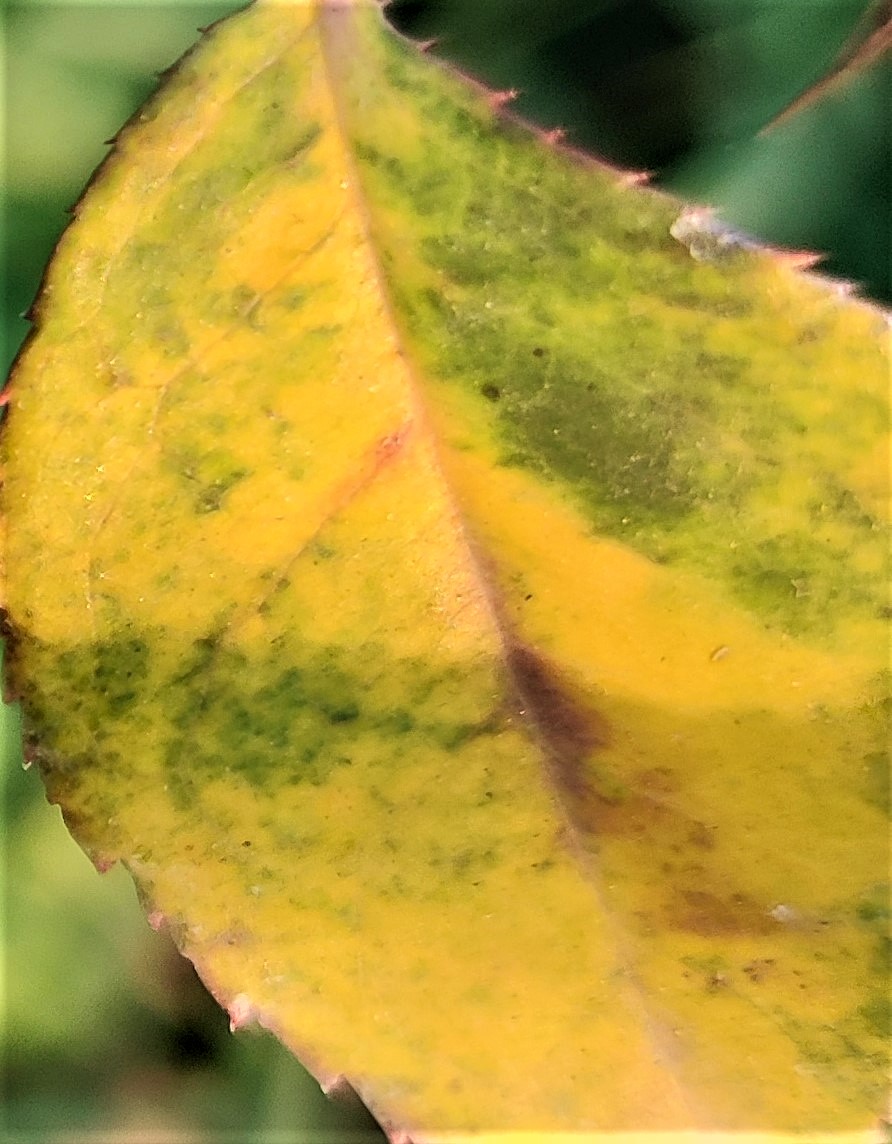
Label: Downy Mildew